Pallikondeswara Temple, Surutupalle

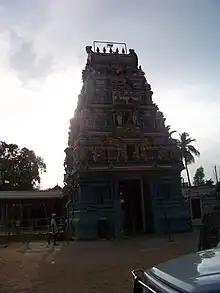

Pallikondeswara Temple(also Pradosha kshetram) is a Hindu temple dedicated to the god Shiva located in Surutupalle, a village in Tirupati district of Andhra Pradesh, India. The presiding deity Pallikondeswara, unlike other Shiva temples, is sported in reclining posture lying on the lap of his consort Parvati.